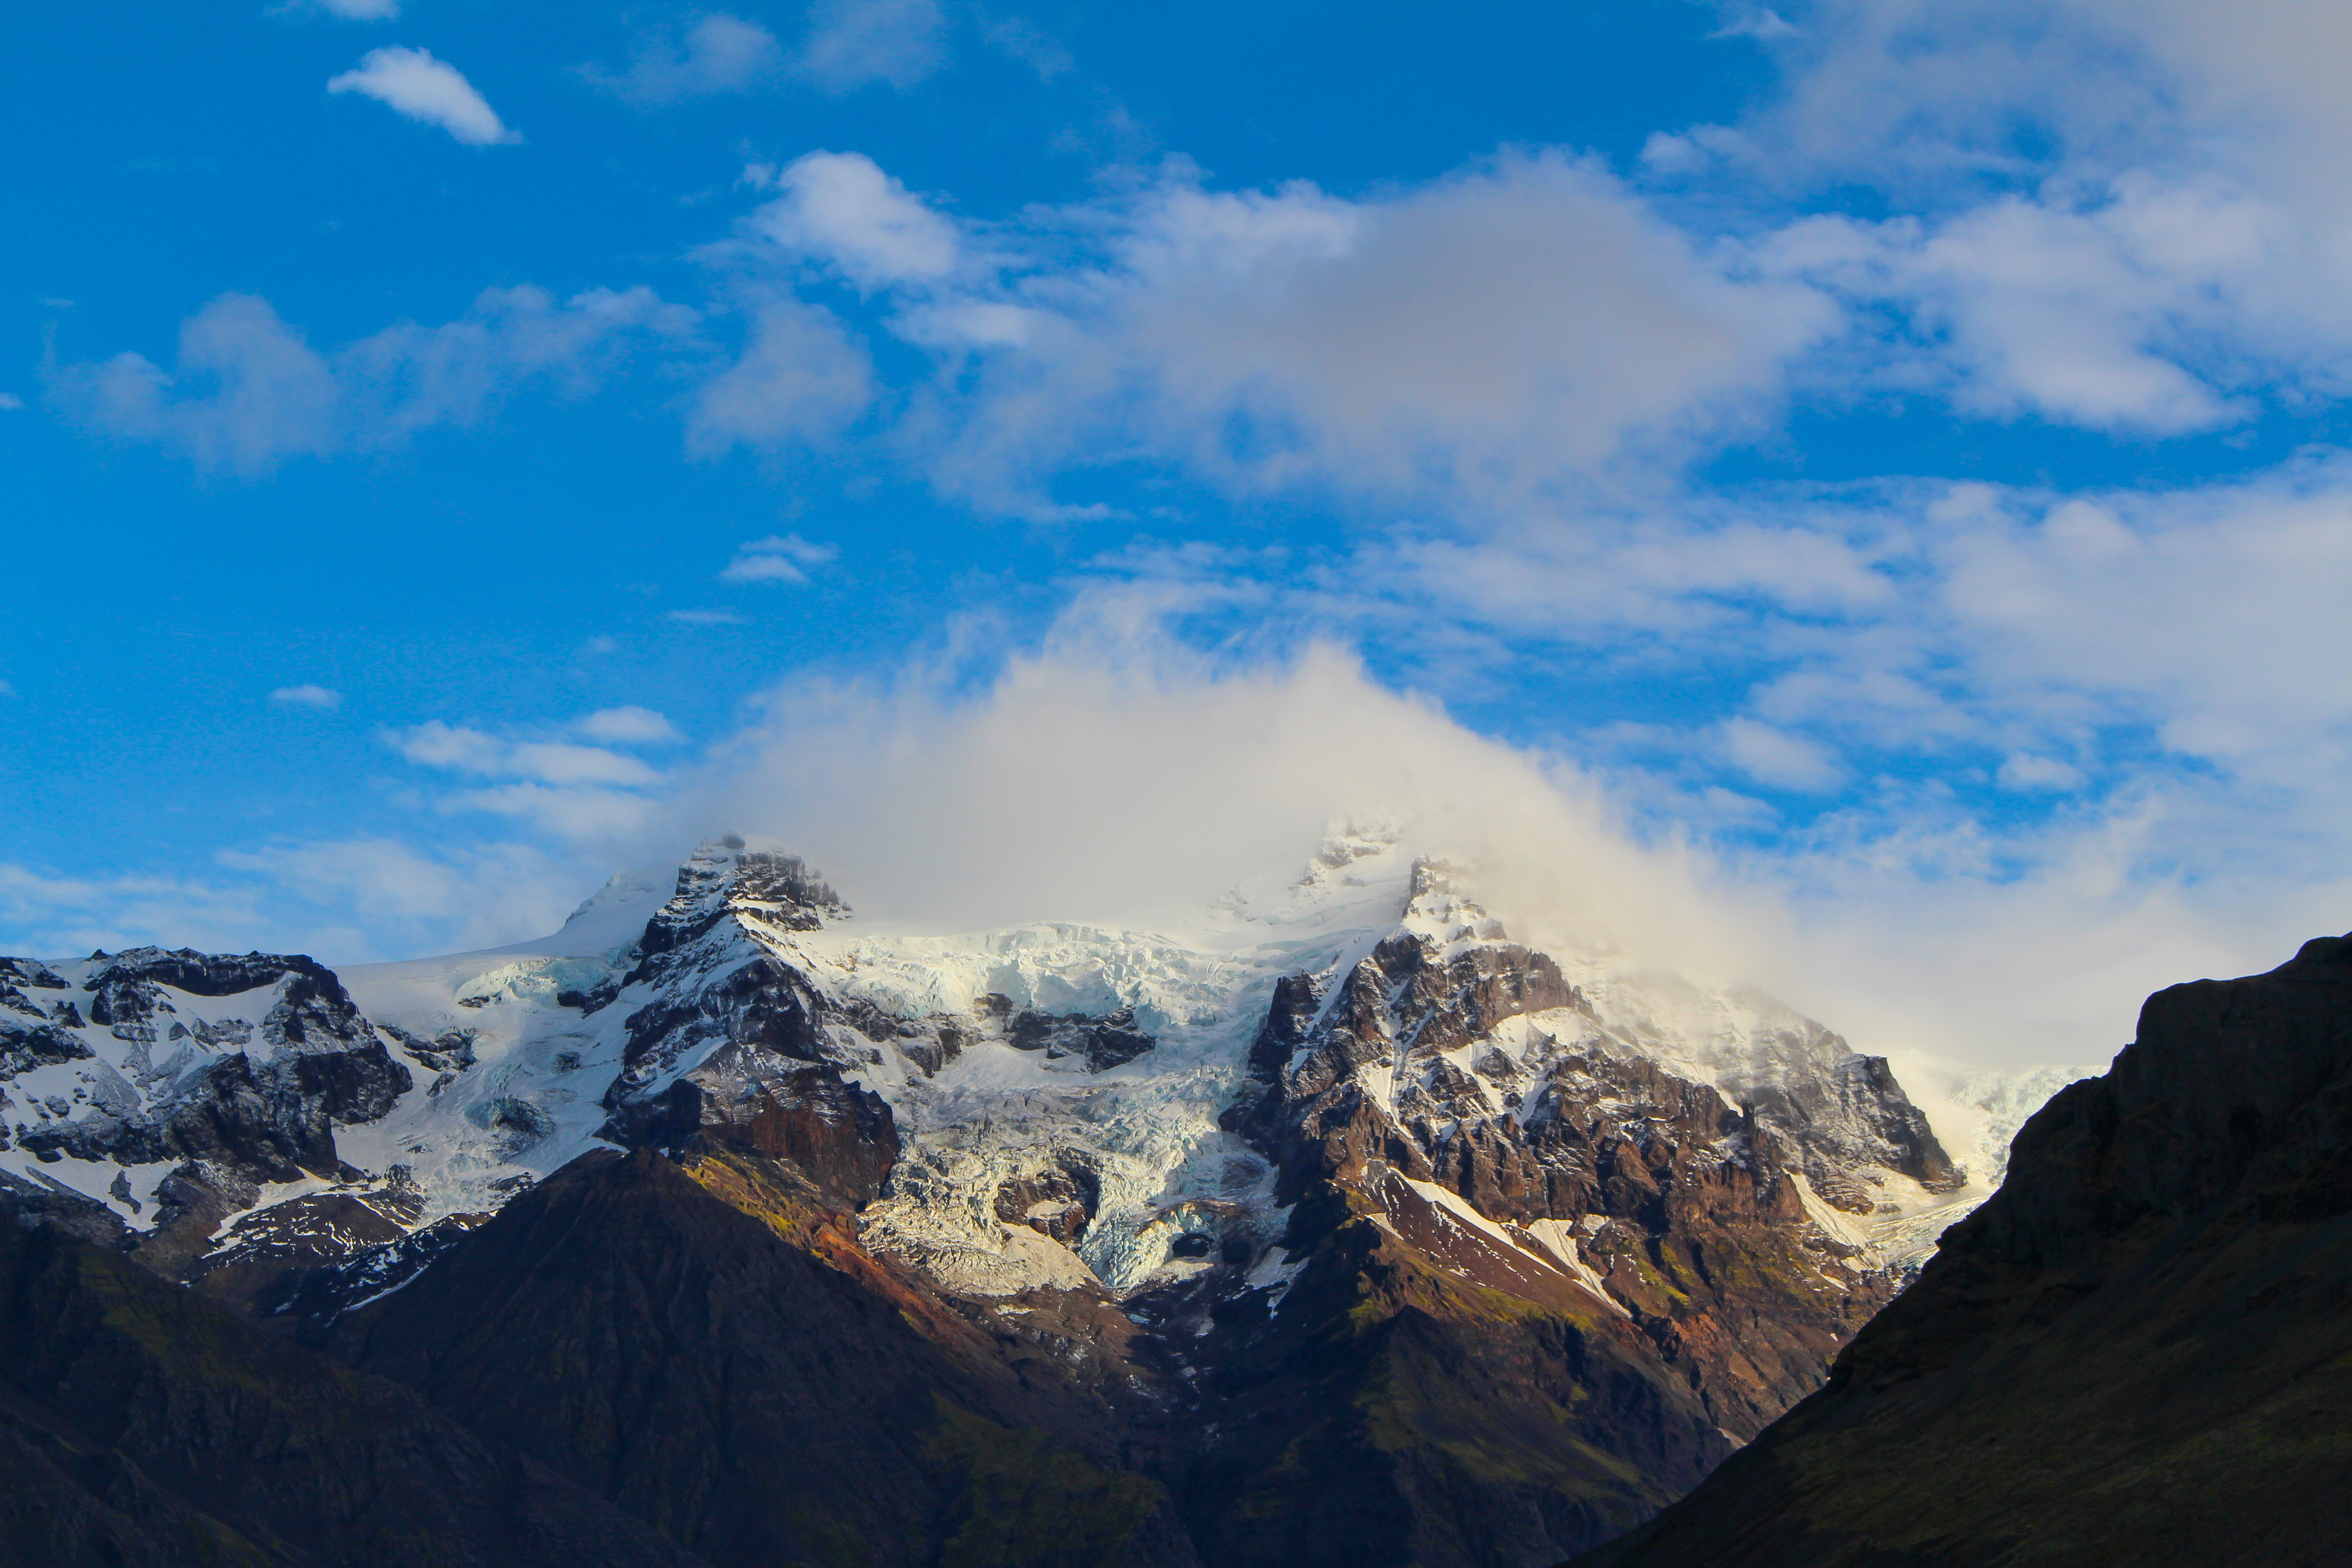
landscape, nature, mountain, snow, cloud, sky, mountain range, ridge, snow capped, mountain ridge, summit, blue sky, alps, plateau, landform, geographical feature, mountainous landforms